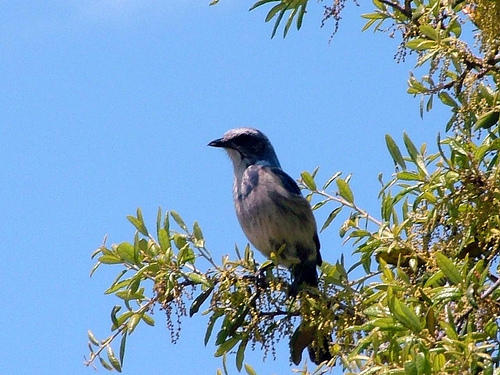
this small grey bird has a blue nape and a small, short beak.
this bird is grey and blue in color, and has a black beak with a dark eye ring.
a medium bird with a brown body, black wings and rectrices and a black bill.
a medium sized bird with light grey belly with patches of blue, a white throat, and blue crown.
this bird has a speckled belly and breast with a short pointy bill and blue crown and nape.
this bird has wings that are blue with a white belly
this bird has a white throat, dark blue crown a blue nape, grey breast and belly and a short, sharp bill.
this bird is black and gray in color, with a black beak.
this bird has a dark blue bill and crown with a white throat and belly.
the bird is medium sized with blue gray breast and darker head.
Species: Florida Jay